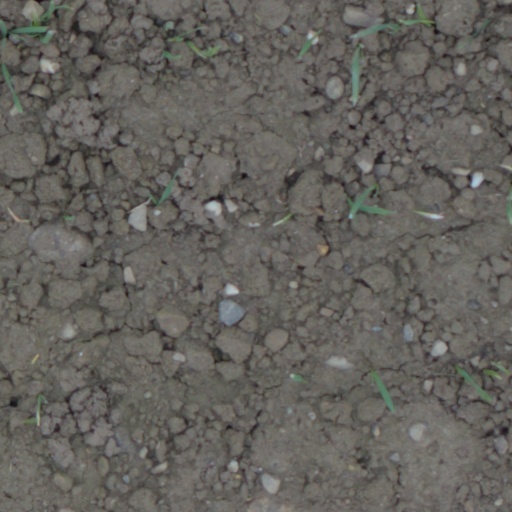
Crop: wheat